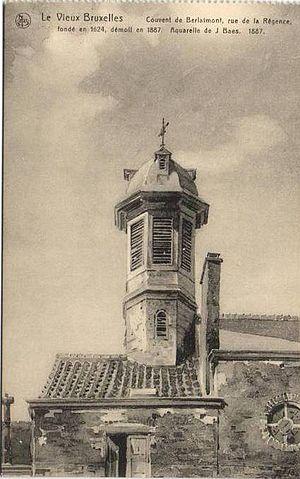
Vieux Couvent du Berlaimont à la rue de la Régence. Aquarelle J. Baes ) 1887
Le couvent des Dames de Berlaymont, fondé à Bruxelles en 1625 par Marguerite de Lalaing, avec l'aide de son époux Florent de Berlaymont, était un monastère de chanoinesses augustiniennes. Les religieuses furent expropriées une première fois en 1794 du fait du durcissement de la politique des gouvernemments autrichien et français à l'égard des ordres religieux en Belgique. Même dispersées, les seize moniales restèrent soudées et rebâtirent à Bruxelles, malgré les difficultés causées par le gouvernement du Royaume-Uni des Pays-Bas. En 1864, cependant, le nouvel édifice dut être abandonné car l'État belge envisageait la construction d'un nouveau palais de justice. Les Dames de Berlaymont déménagèrent donc une nouvelle fois pour un quartier campagnard à front de la rue de la Loi et reconstruisirent leur couvent.